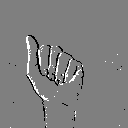
ASL letter: a